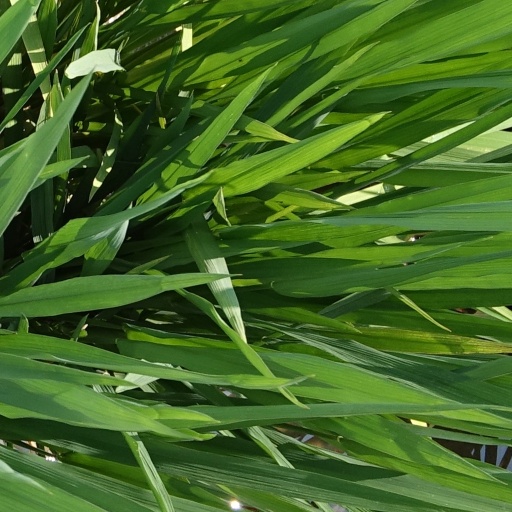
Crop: rice